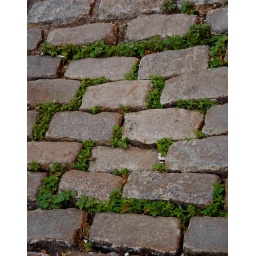
An old cobblestone street with grass growing between the stones in lower Manhattan.